Demetrios Palaiologos

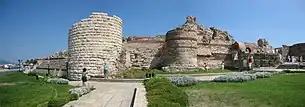
Ruins of fortifications in Mesembria, where Demetrios ruled as despot until his attempt to usurp the throne in 1442

With his tenure as regent finished, Constantine had observed that the other Despots of the Morea (Constantine's former appanage), his brothers Theodore and Thomas, had ruled well without him and he considered that he could serve the empire's interest better if he were closer to the capital. Demetrios now governed a stretch of land around the city of Mesembria in Thrace and Constantine considered the idea that he and Demetrios could switch places, Constantine becoming the new governor in Mesembria and Demetrios being granted the Morea. Constantine thus sent his close adviser George Sphrantzes to propose the idea to both Demetrios and Ottoman Sultan Murad II, who by this point had to be consulted about any appointments.